Wabbit Twouble

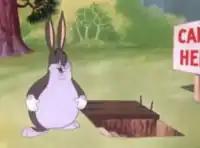
The still frame from the short that has come to be known as "Big Chungus".

In December 2018, a still from the short depicting Bugs mocking Elmer by imitating his likeness became an Internet meme. The meme originated from fictitious cover art for a video game titled "Big Chungus" (with "chungus" being a neologism coined by video game journalist James Stephanie Sterling in 2012) which featured the still and was popularized by a Facebook post by a GameStop manager in Colorado Springs, who alleged that a customer had asked about purchasing the fictional game as a gift for her son.